Rural Municipality of Enniskillen No. 3

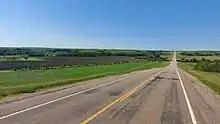
Highway 9 travelling through the Souris River Valley in the RM of Enniskillen No. 3

The following urban municipalities are surrounded by the RM.